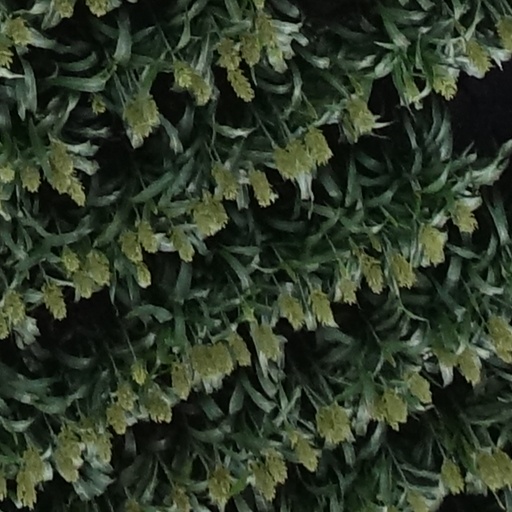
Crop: sorghum